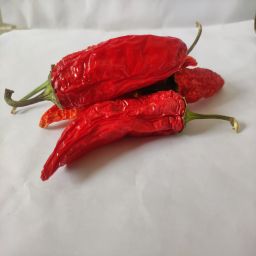
Crop: New Mexico Green Chile
Quality: Dried